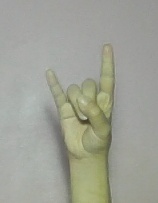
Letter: la